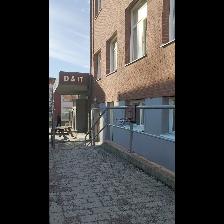
Label: NonHuman